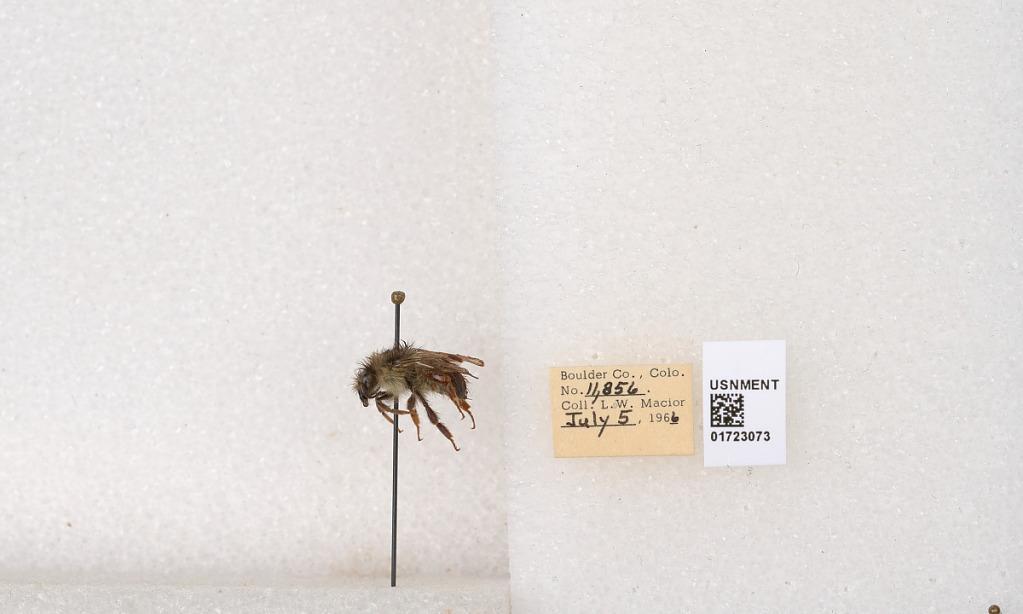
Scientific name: Bombus flavifrons Cresson
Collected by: L. Macior
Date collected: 1966-7-5
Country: United States
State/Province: Colorado
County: Boulder
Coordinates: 40.0925, -105.358